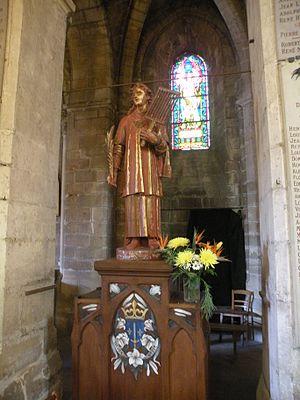
‪Église Saint-Laurent de Beaumont-sur-Oise‬
L'église Saint-Laurent est une église catholique paroissiale située à Beaumont-sur-Oise, en France. Derrière une façade sans particularités, flanquée d'un remarquable clocher-tour Renaissance, se cache un édifice d'une grande élégance, qui témoigne des débuts de l'architecture gothique. Les chapiteaux des grandes arcades sont d'une valeur artistique certaine. Puisque l'église se singularise par de doubles bas-côtés, ce qui n'est le cas d'aucune autre église de la même période dans tout le nord de l'Île-de-France historique, ces chapiteaux sont nombreux. La nef est restée inachevée pendant de longs siècles. Son élévation devait porter sur trois niveaux, avec triforium et fenêtres hautes. Mais l'étage des fenêtres hautes n'a jamais été réalisé, et la nef a été recouverte par une simple charpente en attendant un potentiel voûtement d'ogives. En 1862, l'église a été classée monument historique par la liste de 1862, qui apporte la deuxième série de classements après celle de 1840.